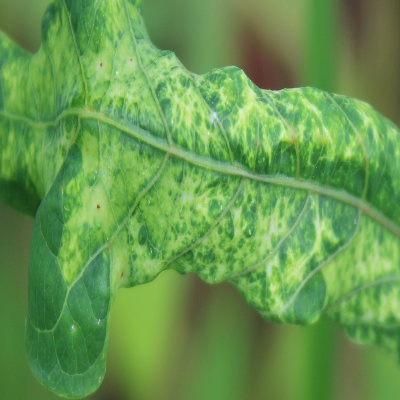
Crop: Cassava
Condition: mosaic